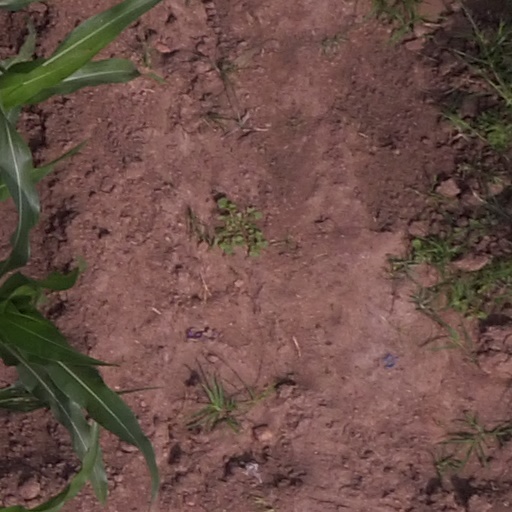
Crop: maize; corn